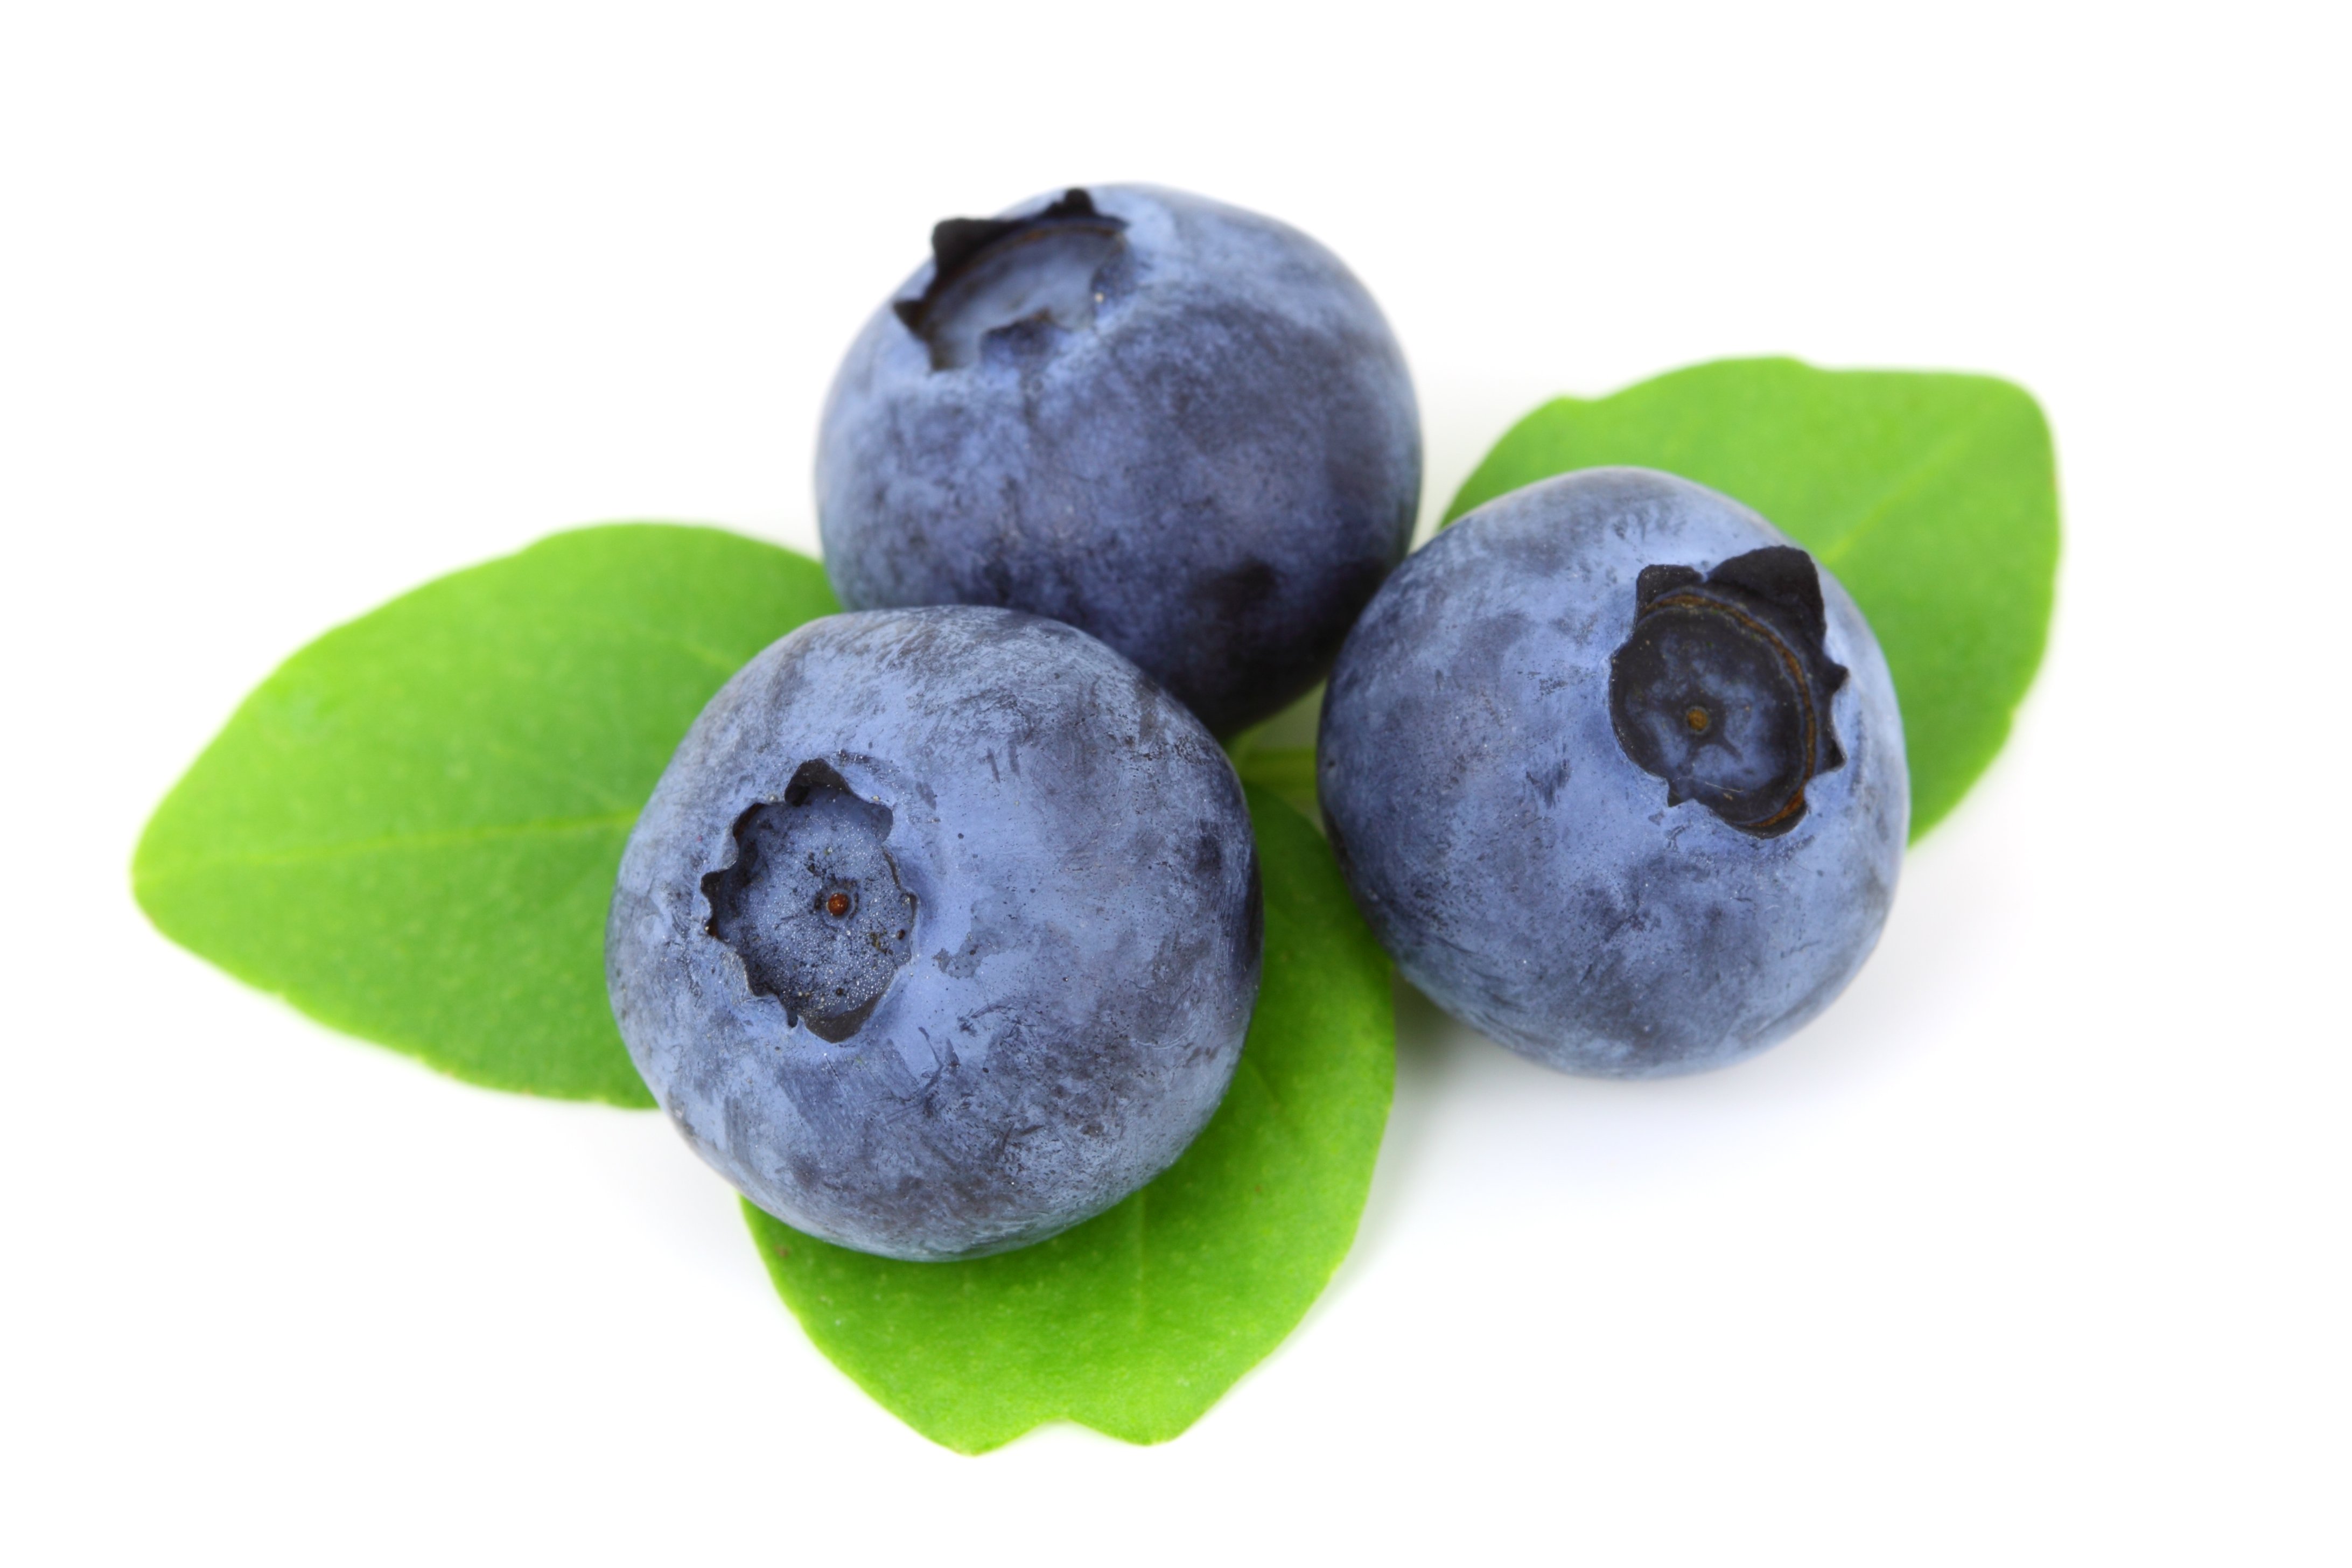
nature, plant, fruit, berry, sweet, leaf, isolated, ripe, food, produce, blueberry, fresh, blue, vitamin, raw, organic, flowering plant, bilberry, damson, land plant